Ukkonen's algorithm

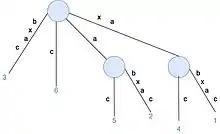
Final suffix tree using Ukkonen's algorithm (example).

To better illustrate how a suffix tree is constructed using Ukkonen's algorithm, we can consider the string codice_1.